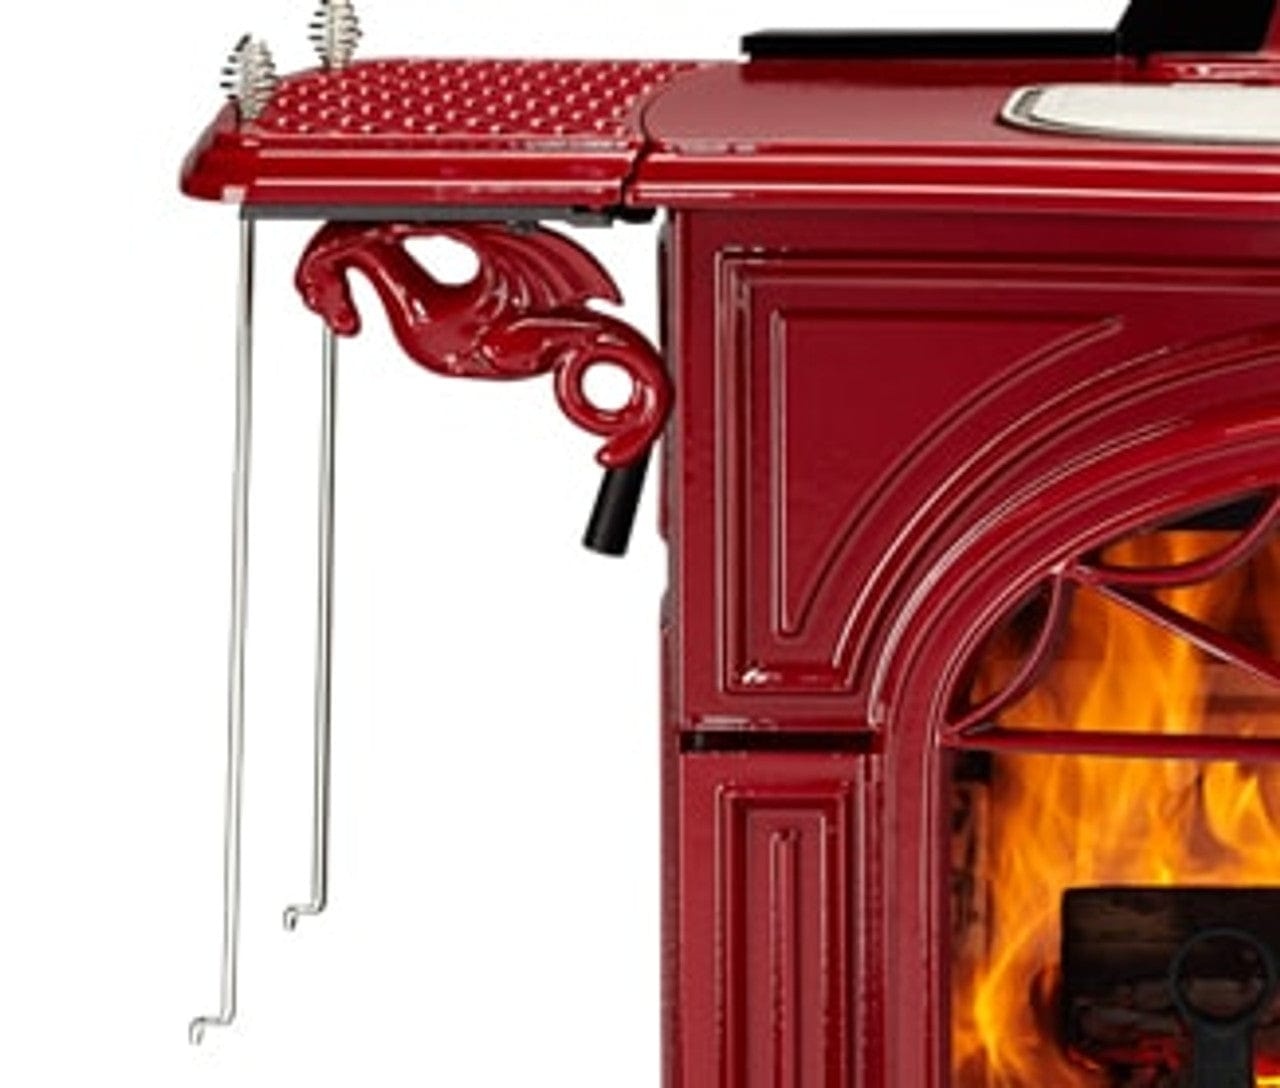
Vermont Castings Encore Warming Shelves - Must Order 2 Quantity for a Set
Product Overview Transform your Vermont Castings Encore wood stove into the heart of warmth and comfort with these beautifully crafted warming shelves. Designed to blend functionality with timeless style, each warming shelf not only keeps your mittens and gloves toasty but also offers a charming space to gently warm your favorite dishes, from casseroles to fresh bread. Every kit comes complete with a durable cast iron shelf, matching sturdy brackets, convenient mitten racks, all necessary hardware, and easy-to-follow installation instructions — making upgrading your stove effortless and rewarding. What's Included 1 Warming Shelf 2 Mounting Brackets 2 Mitten Rods Complete Hardware Kit User's Manual Features Premium Cast Iron Construction — Built to last with durable, heat-retentive materials for long-lasting performance. Multi-Functional Design — Perfect for warming mittens, gloves, and small clothing items, as well as gently warming food like casseroles and bread. Stylish Finish Options — Available in Classic Black, Majolica Brown, Twilight, and Bordeaux to complement any home décor. Custom Fit — Designed specifically to fit Vermont Castings Encore wood stoves for seamless integration. Easy Installation — Includes all mounting hardware and clear instructions for quick, hassle-free setup. .tg {border-collapse:collapse;border-spacing:0;} .tg td{border-color:#000;border-style:solid;border-width:1px;font-family:Arial, sans-serif;font-size:14px; overflow:hidden;padding:10px 5px;word-break:normal;} .tg th{border-color:#000;border-style:solid;border-width:1px;font-family:Arial, sans-serif;font-size:14px; font-weight:normal;overflow:hidden;padding:10px 5px;word-break:normal;} .tg .tg-sgn2{border-color:#000;color:#000000;font-family:Arial, sans-serif;font-size:100%;font-weight:bold;text-align:left; vertical-align:top} .tg .tg-b4lr{border-color:#000;color:#000000;font-family:Arial, sans-serif;font-weight:normal;font-size:100%;text-align:left;vertical-align:top} .tg .tg-9ne7{background-color:#FFF;border-color:#000;color:#000000;font-family:Arial, sans-serif;font-size:100%;font-weight:bold; text-align:left;vertical-align:top} .tg .tg-39jc{background-color:#cccccc;border-color:#000;color:#000000;font-family:Arial, sans-serif;font-size:16px;font-weight:bold;text-align:left;text-decoration:underline;vertical-align:top} .tg .tg-2ugw{background-color:#FFF;border-color:#000;color:#000000;font-family:Arial, sans-serif;font-size:100%;font-weight:normal;text-align:left; vertical-align:top} Specifications Manufacturer Vermont Castings SKU Number 0000200, 0000208, 0000198, 0000199 Finishes Twilight (gray), Majolica Brown (earthy brown), and Bordeaux (deep red) Wide 13 1/2" Deep 7" Documents Product Brochure Product Specification Installation Manual User Manual Service Parts Vermont Castings Wood Stove Catalog
Brand: Vermont Castings
Category: Home & Garden > Fireplace & Wood Stove Accessories > Log Racks & Carriers